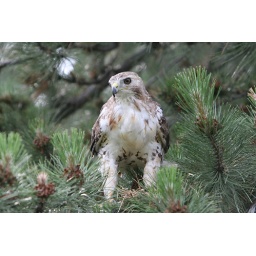
Falcon standing over the baby bird's nest after eating them all.